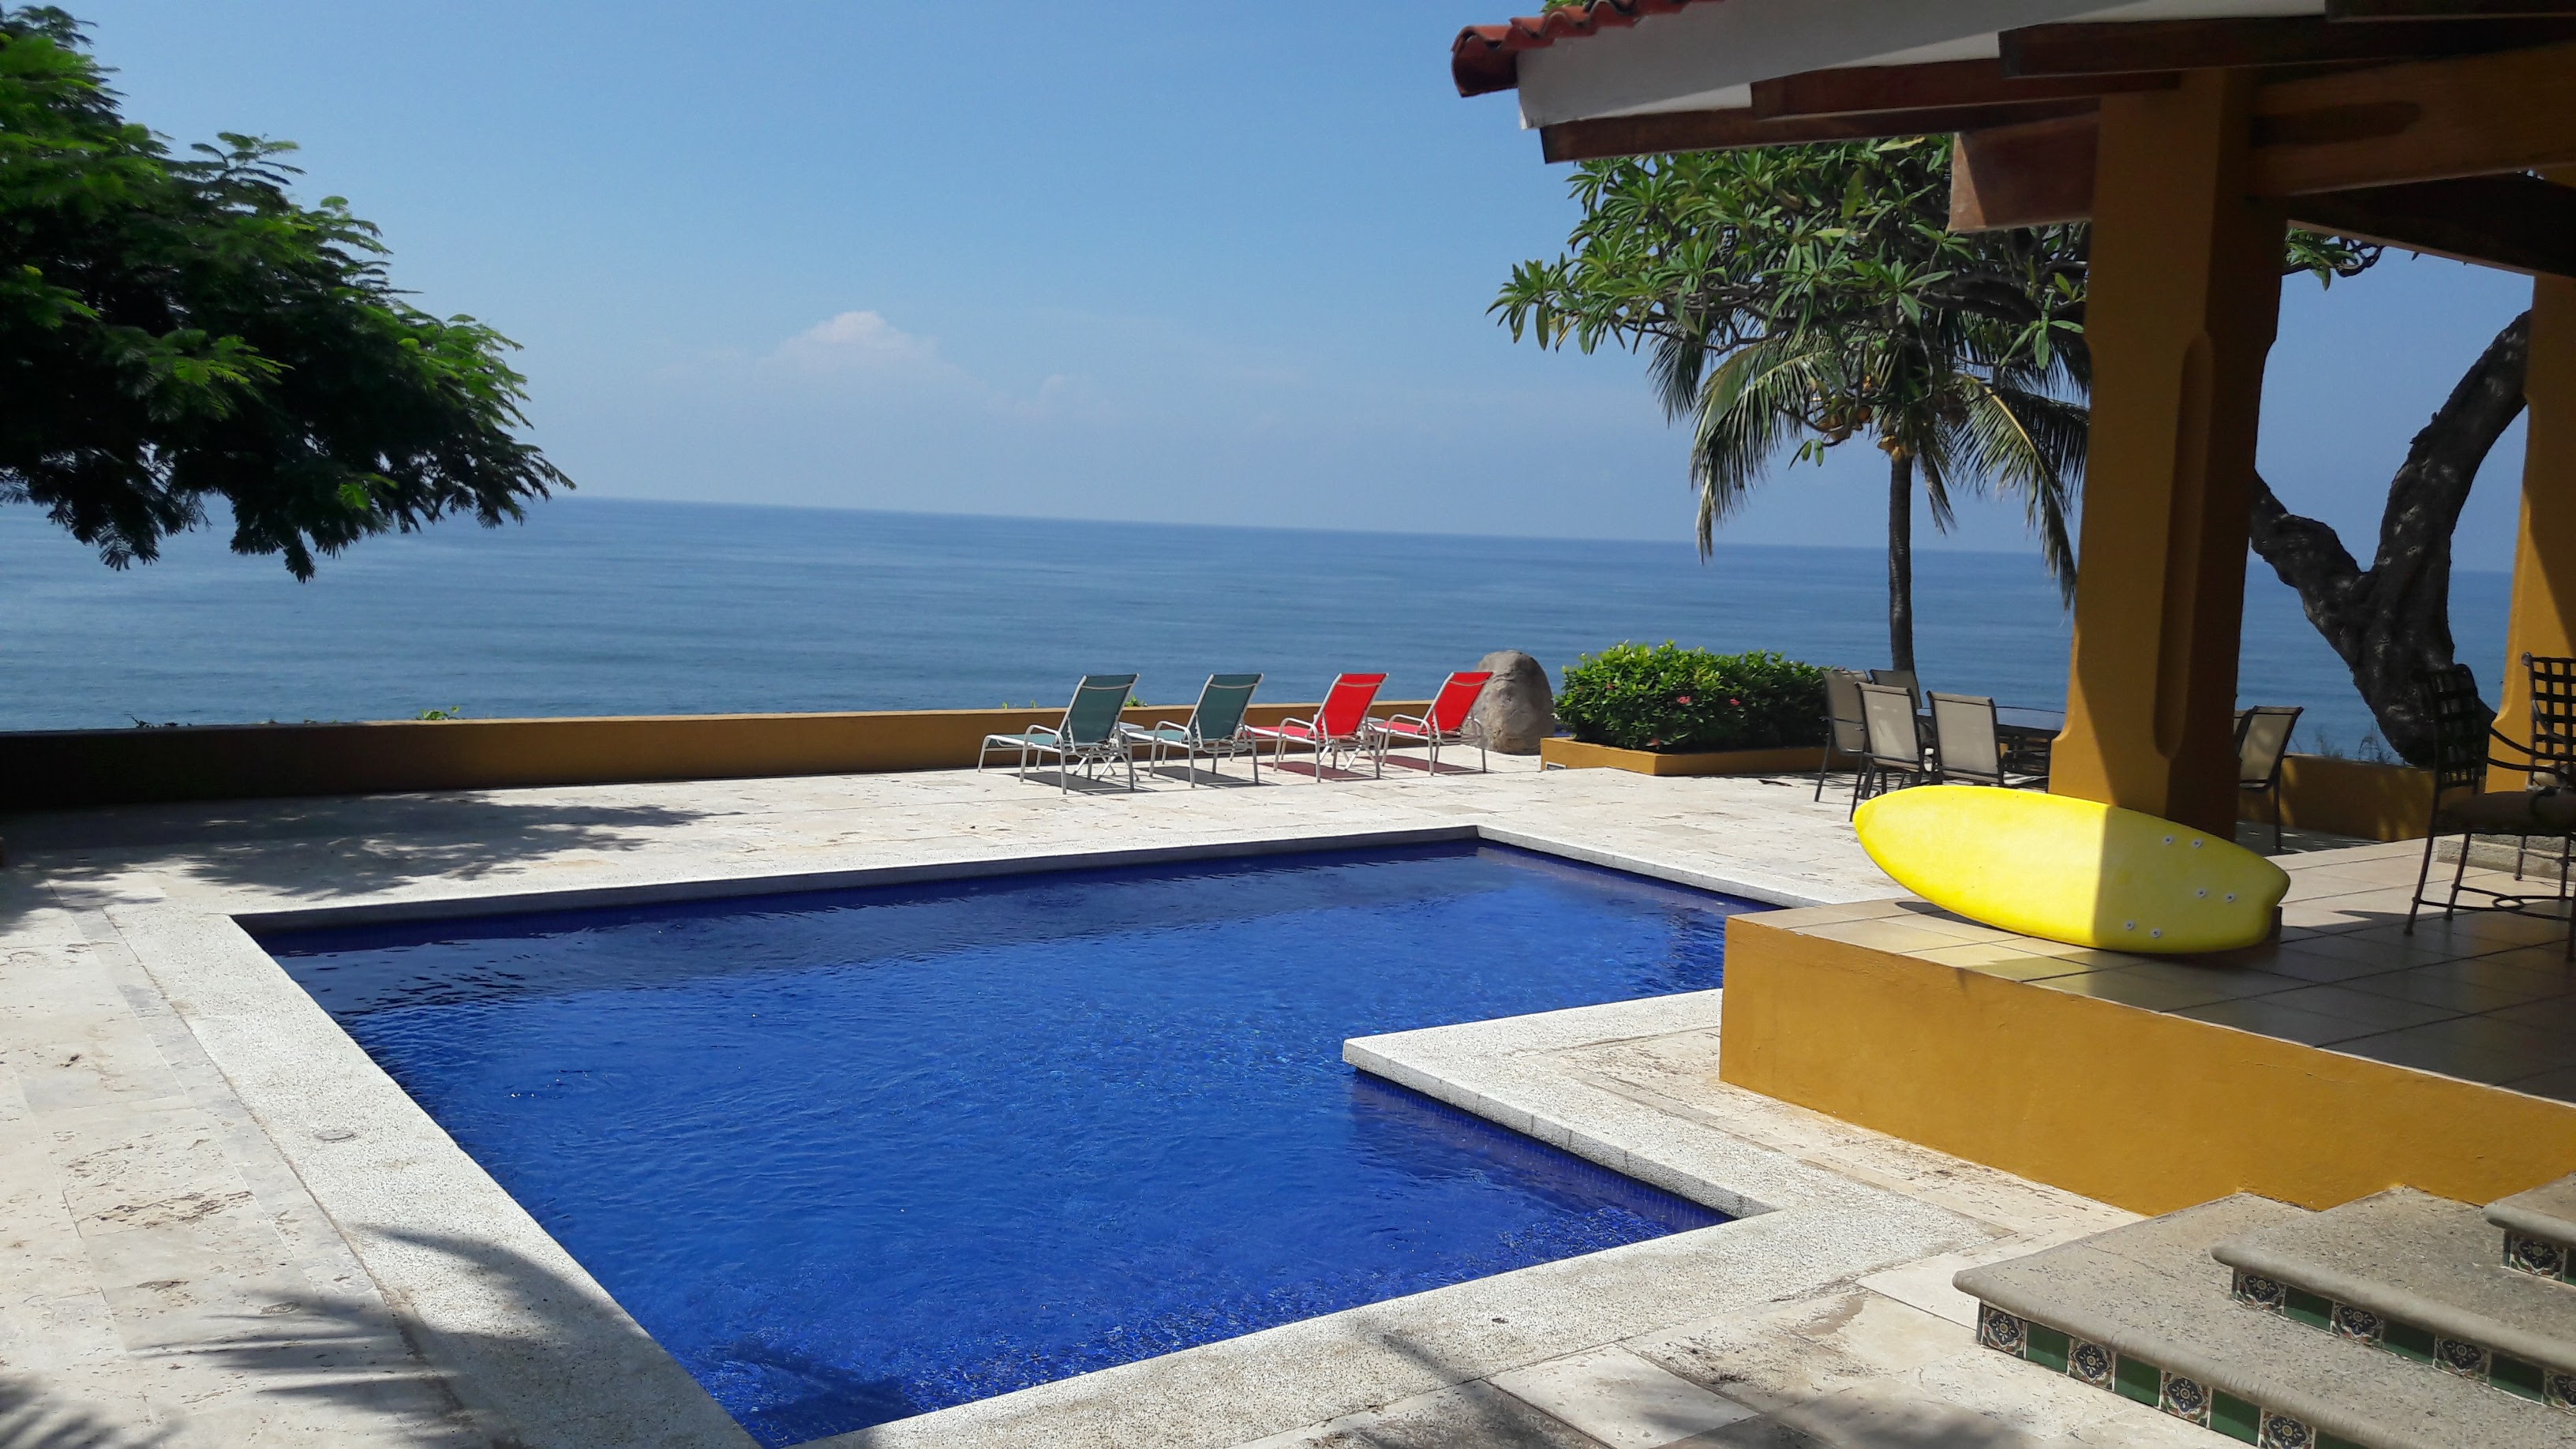
beach, property, swimming pool, resort, leisure, villa, estate, real estate, vacation, sea, water, house, outdoor structure